Miko clothing

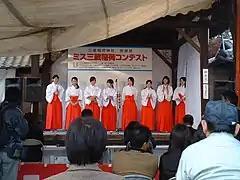
Women dressed in miko costumes

The traditional clothing for "miko" consists of a white "kosode" (robe) with a scarlet "hakama" (trouser-skirt). This combination is considered to be the working clothes of shrines for both men and women. Shinto priests also wear this outfit under their formal attire. Certain colors are forbidden in "miko" clothing, including yellow sumac dye (the color of the Emperor of Japan), yellow tan (the color of the Crown prince), and dull or gray colors similar to those used for funerals.